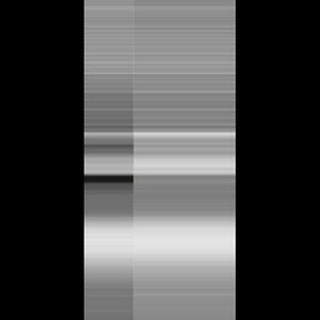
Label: healthy_sugarcane